CMLL Torneo Nacional de Parejas Increíbles (2016)

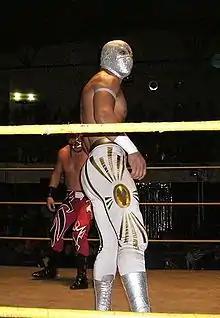
Carístico, teaming with rival Cibernético in the tournament.

The Mexican professional wrestling promotion Consejo Mundial de Lucha Libre (CMLL; "World Wrestling Council") held their first "Torneo Nacional de Parejas Increíbles" ("National Incredible Pairs Tournament") in 2010, from January 22 through February 5, marking the beginning of an annual tournament. CMLL has previous held "Parejas Increíbles" tournaments on an irregular basis and often promoted individual "Parejas Increíbles" and "Relevos Increíbles" ("Incredible Relay", with teams of three or more wrestlers). The "Parejas Increíbles" concept is a long-standing tradition in "lucha libre" and is at times referred to as a "strange bedfellows" match in English speaking countries, because a "Pareja Increible" consists of a face (referred to as a "técnico" in Lucha Libre, or a "good guy") and a heel (a "rudo", those that portray "the bad guys") teamed up for a specific match, or in this case for a tournament. The 2016 tournament will be the seventh annual "Parejas Increíbles" tournament, and like its predecessors will be part of CMLL's regular Friday night "CMLL Super Viernes" ("Super Friday") shows to be held in Arena México, CMLL's main venue in Mexico City, Mexico.